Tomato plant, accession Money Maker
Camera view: bottom (45 deg); turntable rotation: 300 degrees
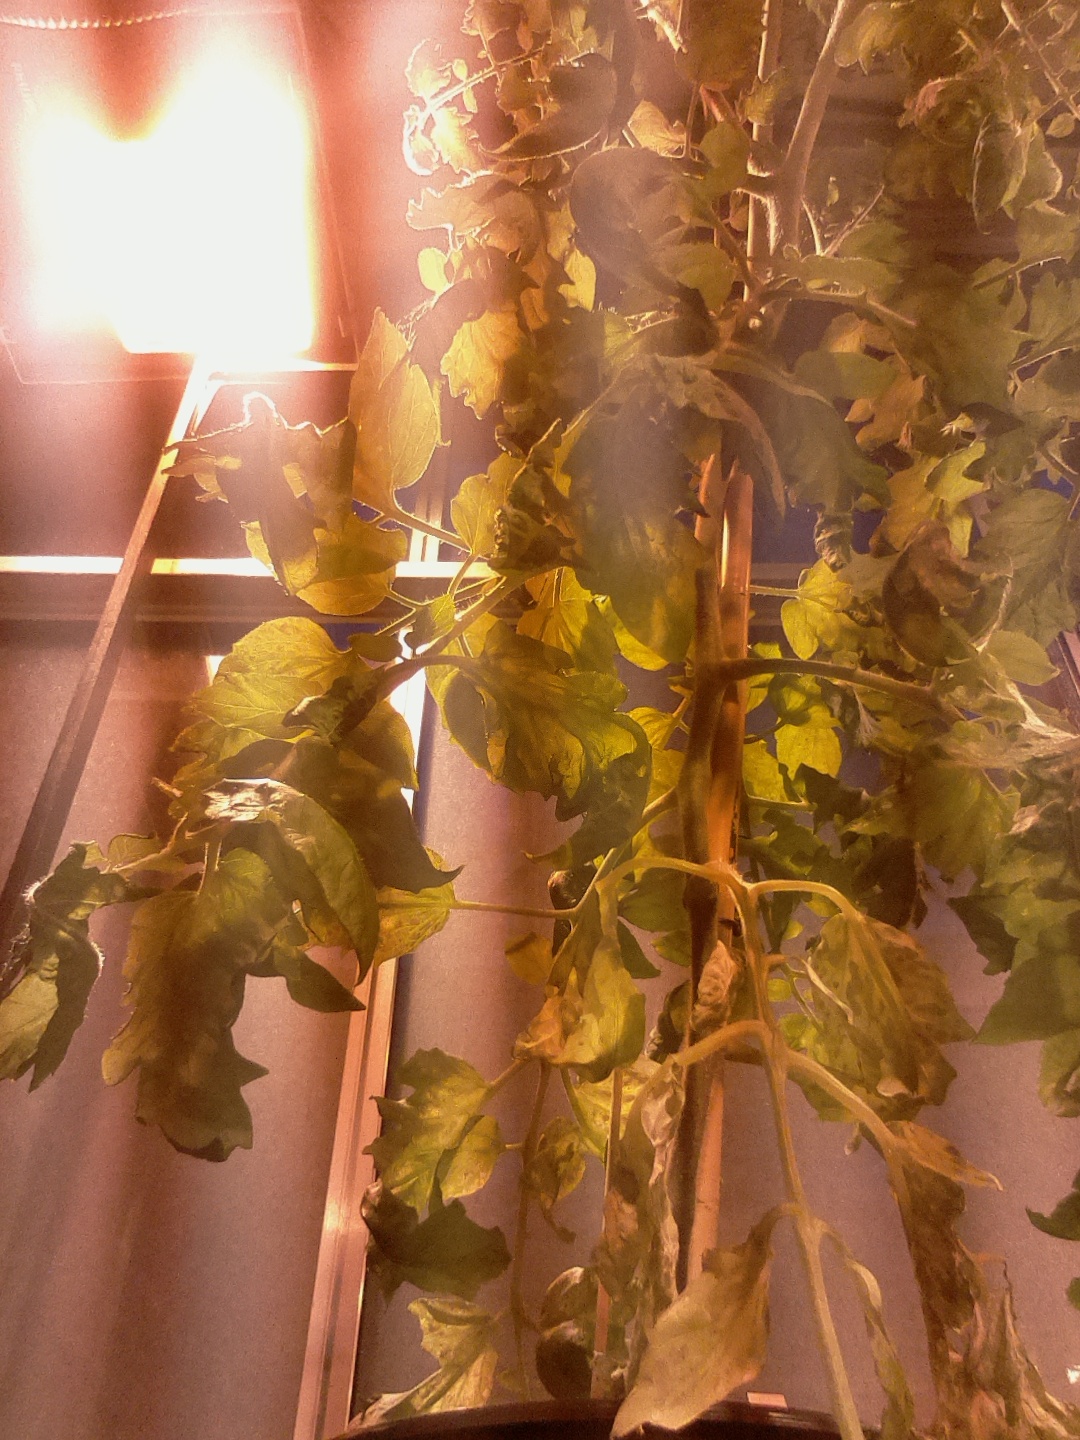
BBCH growth stage 71: 10%-20% of final fruit size